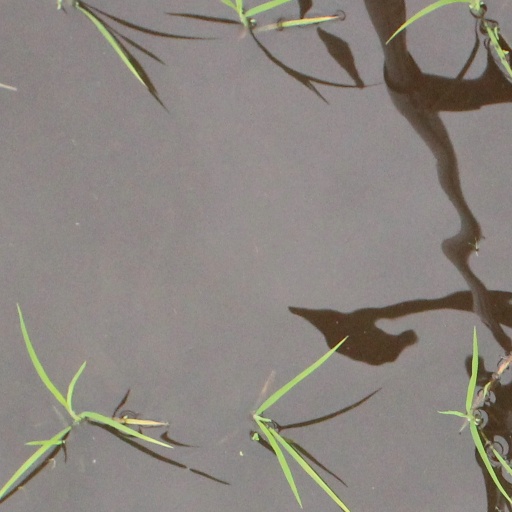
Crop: rice